Tibbot MacWalter Kittagh Bourke

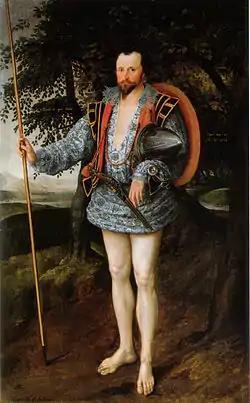
Captain Thomas Lee attempted to use the assassination to further his political career.

O’Donnell arranged a peace treaty between the warring factions of the Mac William Íochtar clan in December 1599, which was primarily a truce between the two Tibbots. In contrast to the previous year, where it was demanded that all of county Mayo be handed over to Kittagh; the rebel command agreed to restrict Kittagh's authority to his own barony of Tirawley in exchange for peace in Mayo. The warring Bourkes were free to fight on opposite sides of the war outside of Mayo, but agreed on an armistice within the county.